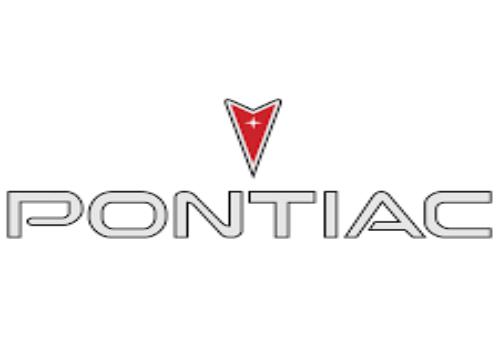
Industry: Transportation